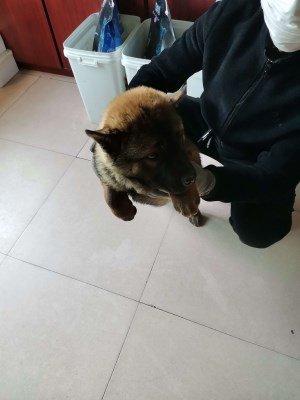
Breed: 3336-n000121-chinese_rural_dog